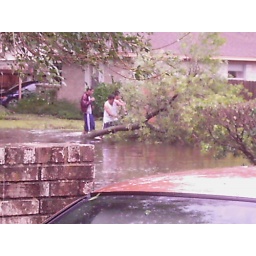
some guys trying to saw down the huge tree that fell in the middle of the street